Meritorious Service Medal (Natal)

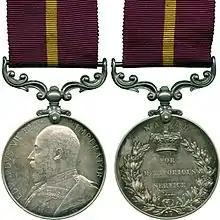
King Edward VII version

The obverse of the first version of the medal bears the effigy of Queen Victoria, circumscribed "VICTORIA REGINA ET IMPERATRIX". The King Edward VII version has the effigy of the King in Field Marshal's uniform, circumscribed "EDWARDVS VII REX IMPERATOR".